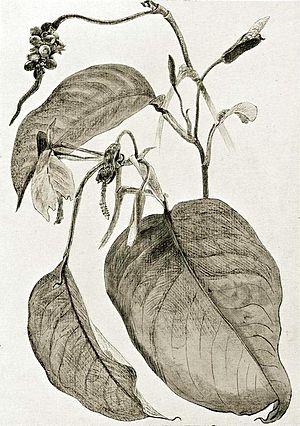
Culcasia scandens est une espèce de Culcasia de la famille des Araceae. Cette plante est localement utilisée comme plante médicinale.
Culcasia est un genre végétal de la famille des Araceae. Ce genre contient une vingtaine d'espèces originaires d’Afrique tropicale.